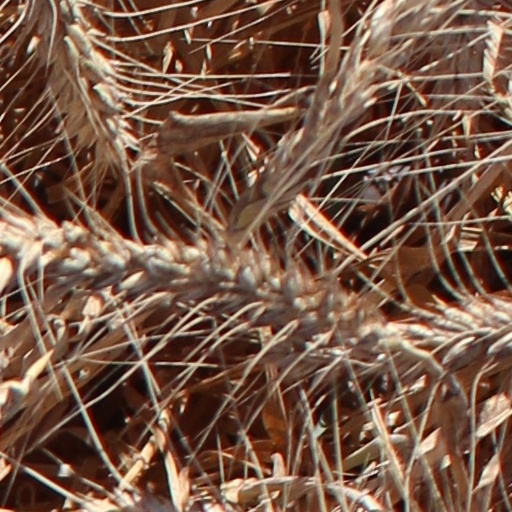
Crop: wheat